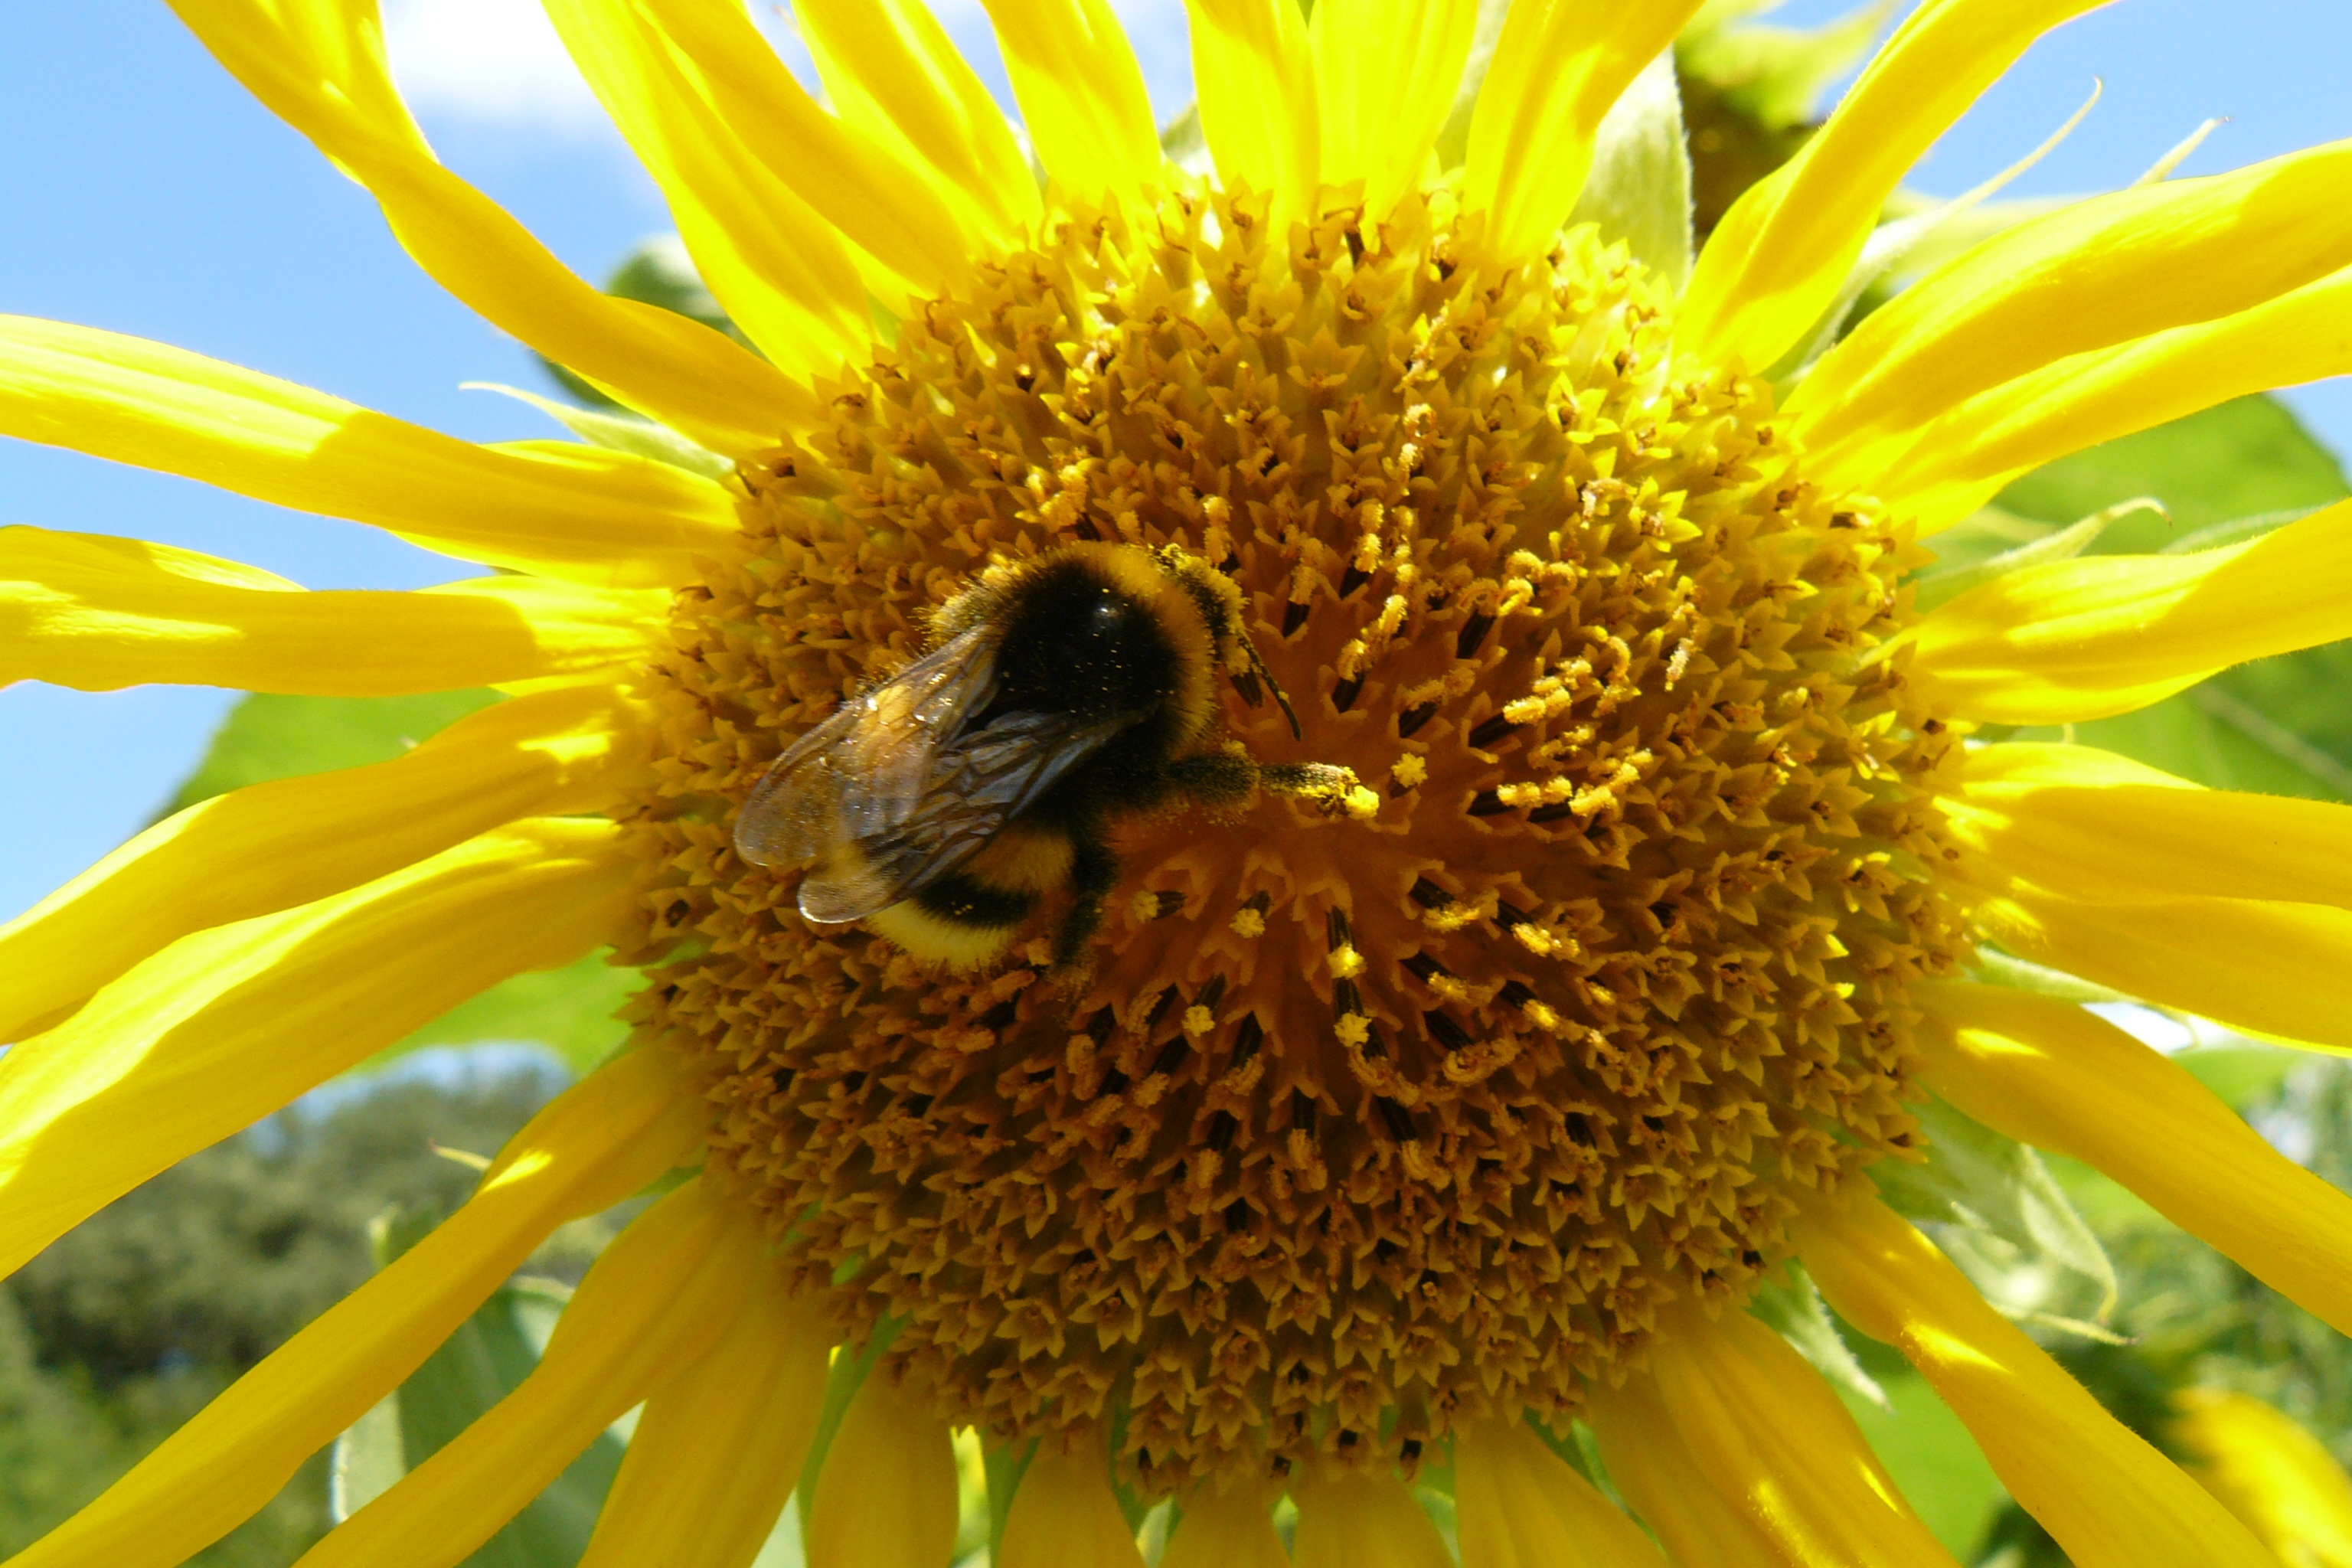
plant, field, flower, summer, pollen, insect, macro, yellow, flora, fauna, sunflower, close up, bee, vegetarian food, nectar, forage, macro photography, flowering plant, honey bee, daisy family, sunflower seed, land plant, membrane winged insect